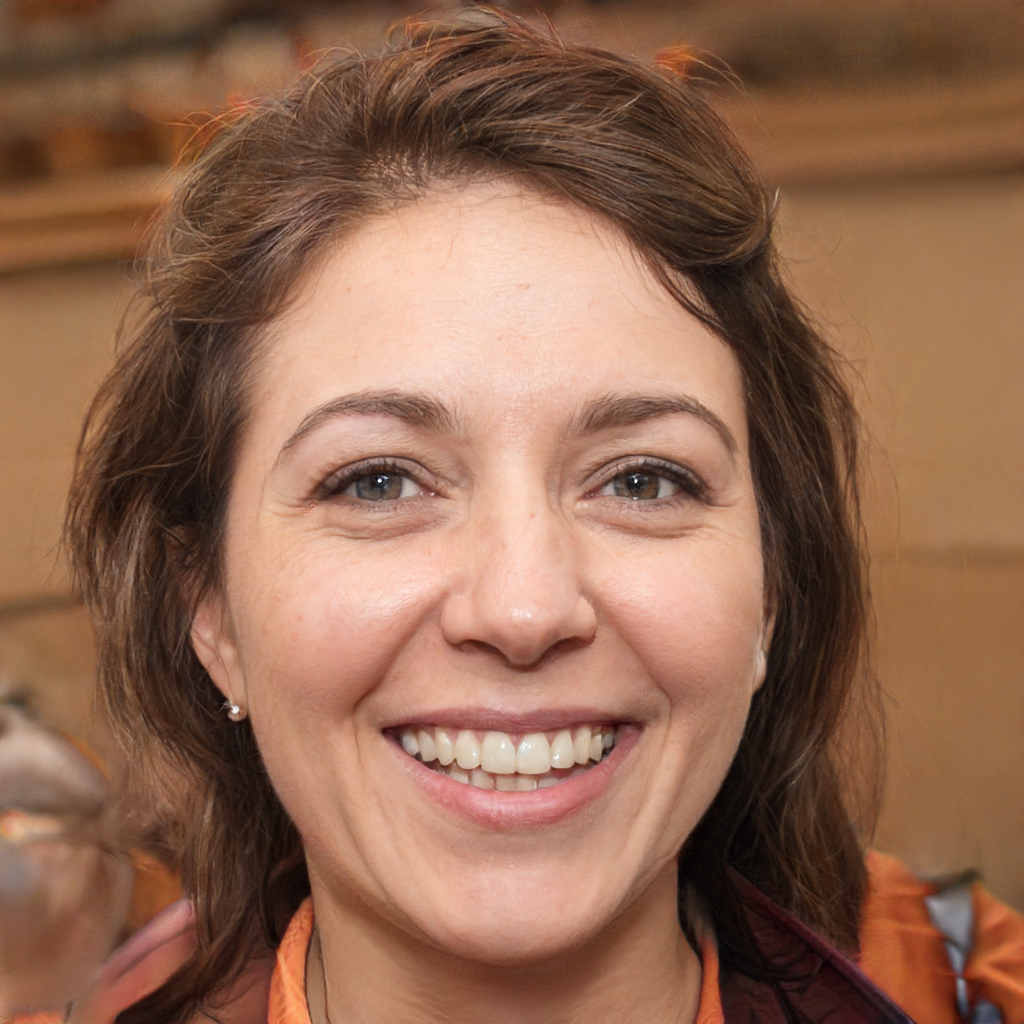
Portrait style: Real Portrait